Burgon Group

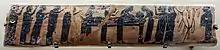
"Pinax" by the Burgon Group: Prothesis scene, The Louvre CA 255.

The group’s name is derived from Thomas Burgon (1787–1858), who supervised the 1813 excavations in Athens, during which the "Panathenaic prize amphora London B 160", now on display in the British Museum, was discovered.